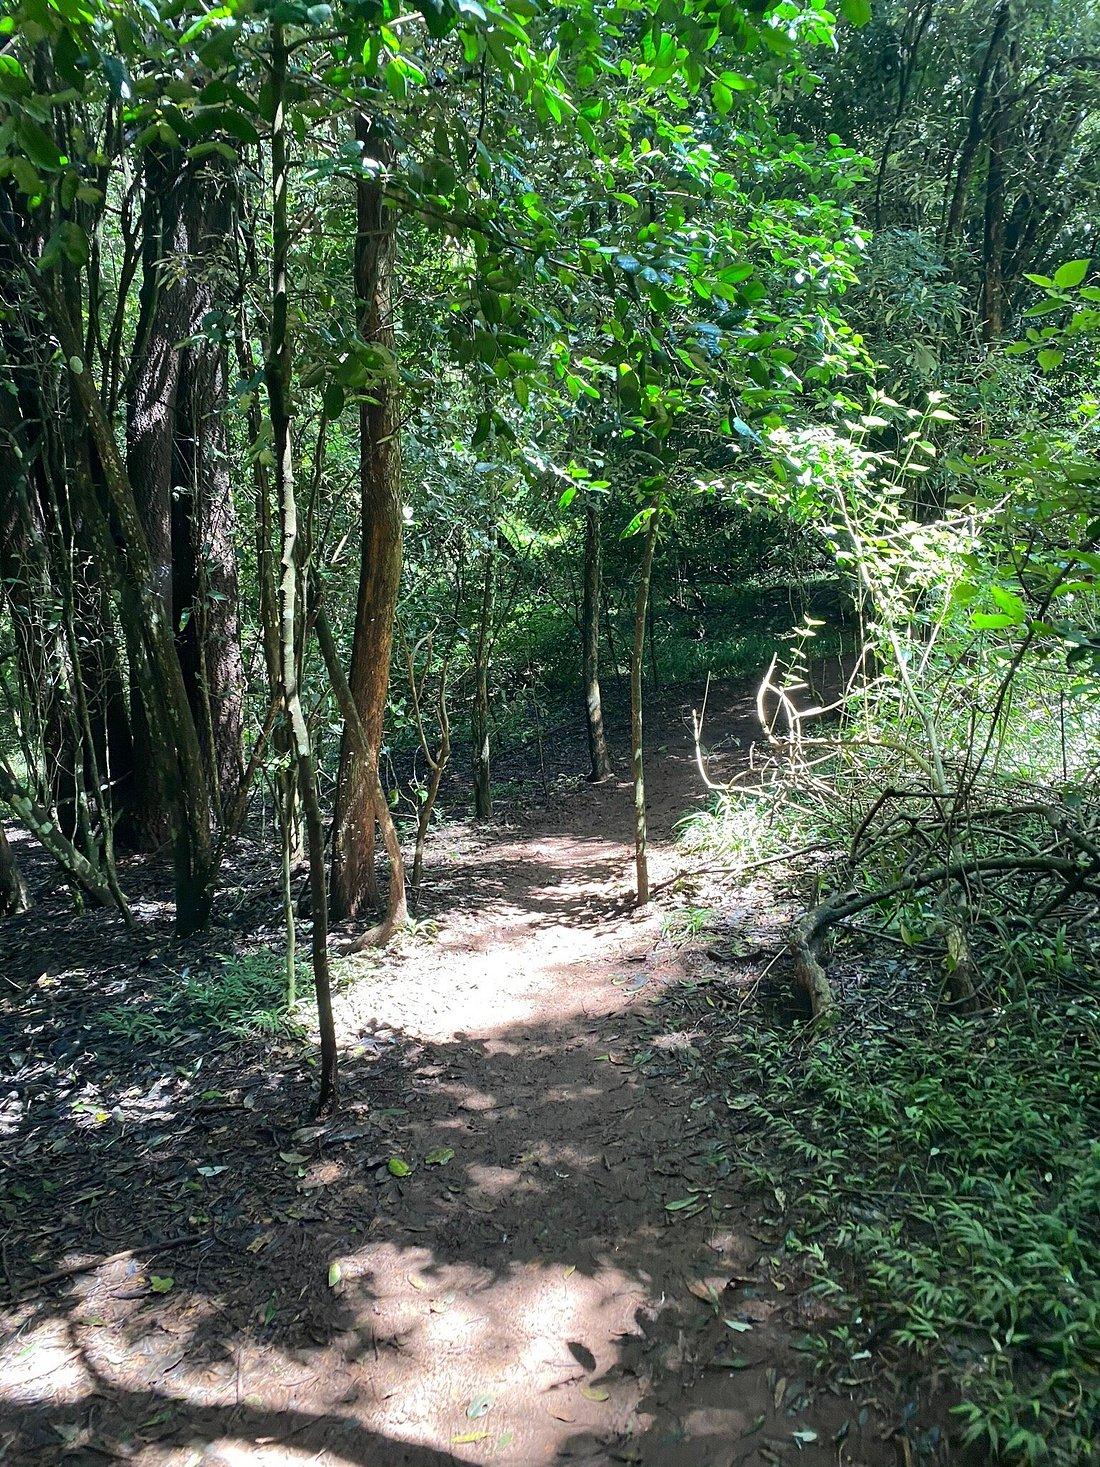
Uoto wa asili unaonekana kutawala eneo la miti mirefu, vichaka vikubwa, na nyasi ndefu huku, viumbe wa porini wakiwa huru. Mazingira haya yakionyesha uzuri wa asili usioguswa na shughuli za kibinadamu.